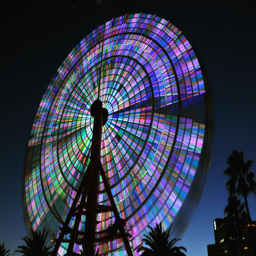
long exposure of a ferris wheel